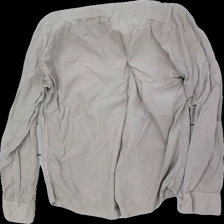
View: back
Type: Shirt
Category: Ladies
Brand: Not in the list
Brand text on label: replay
Colors: Beige
Material: 100% cott
Cut: Regular
Size: M
Season: All
Holes: Minor
Price range: 50-100
Recommended usage: Reuse